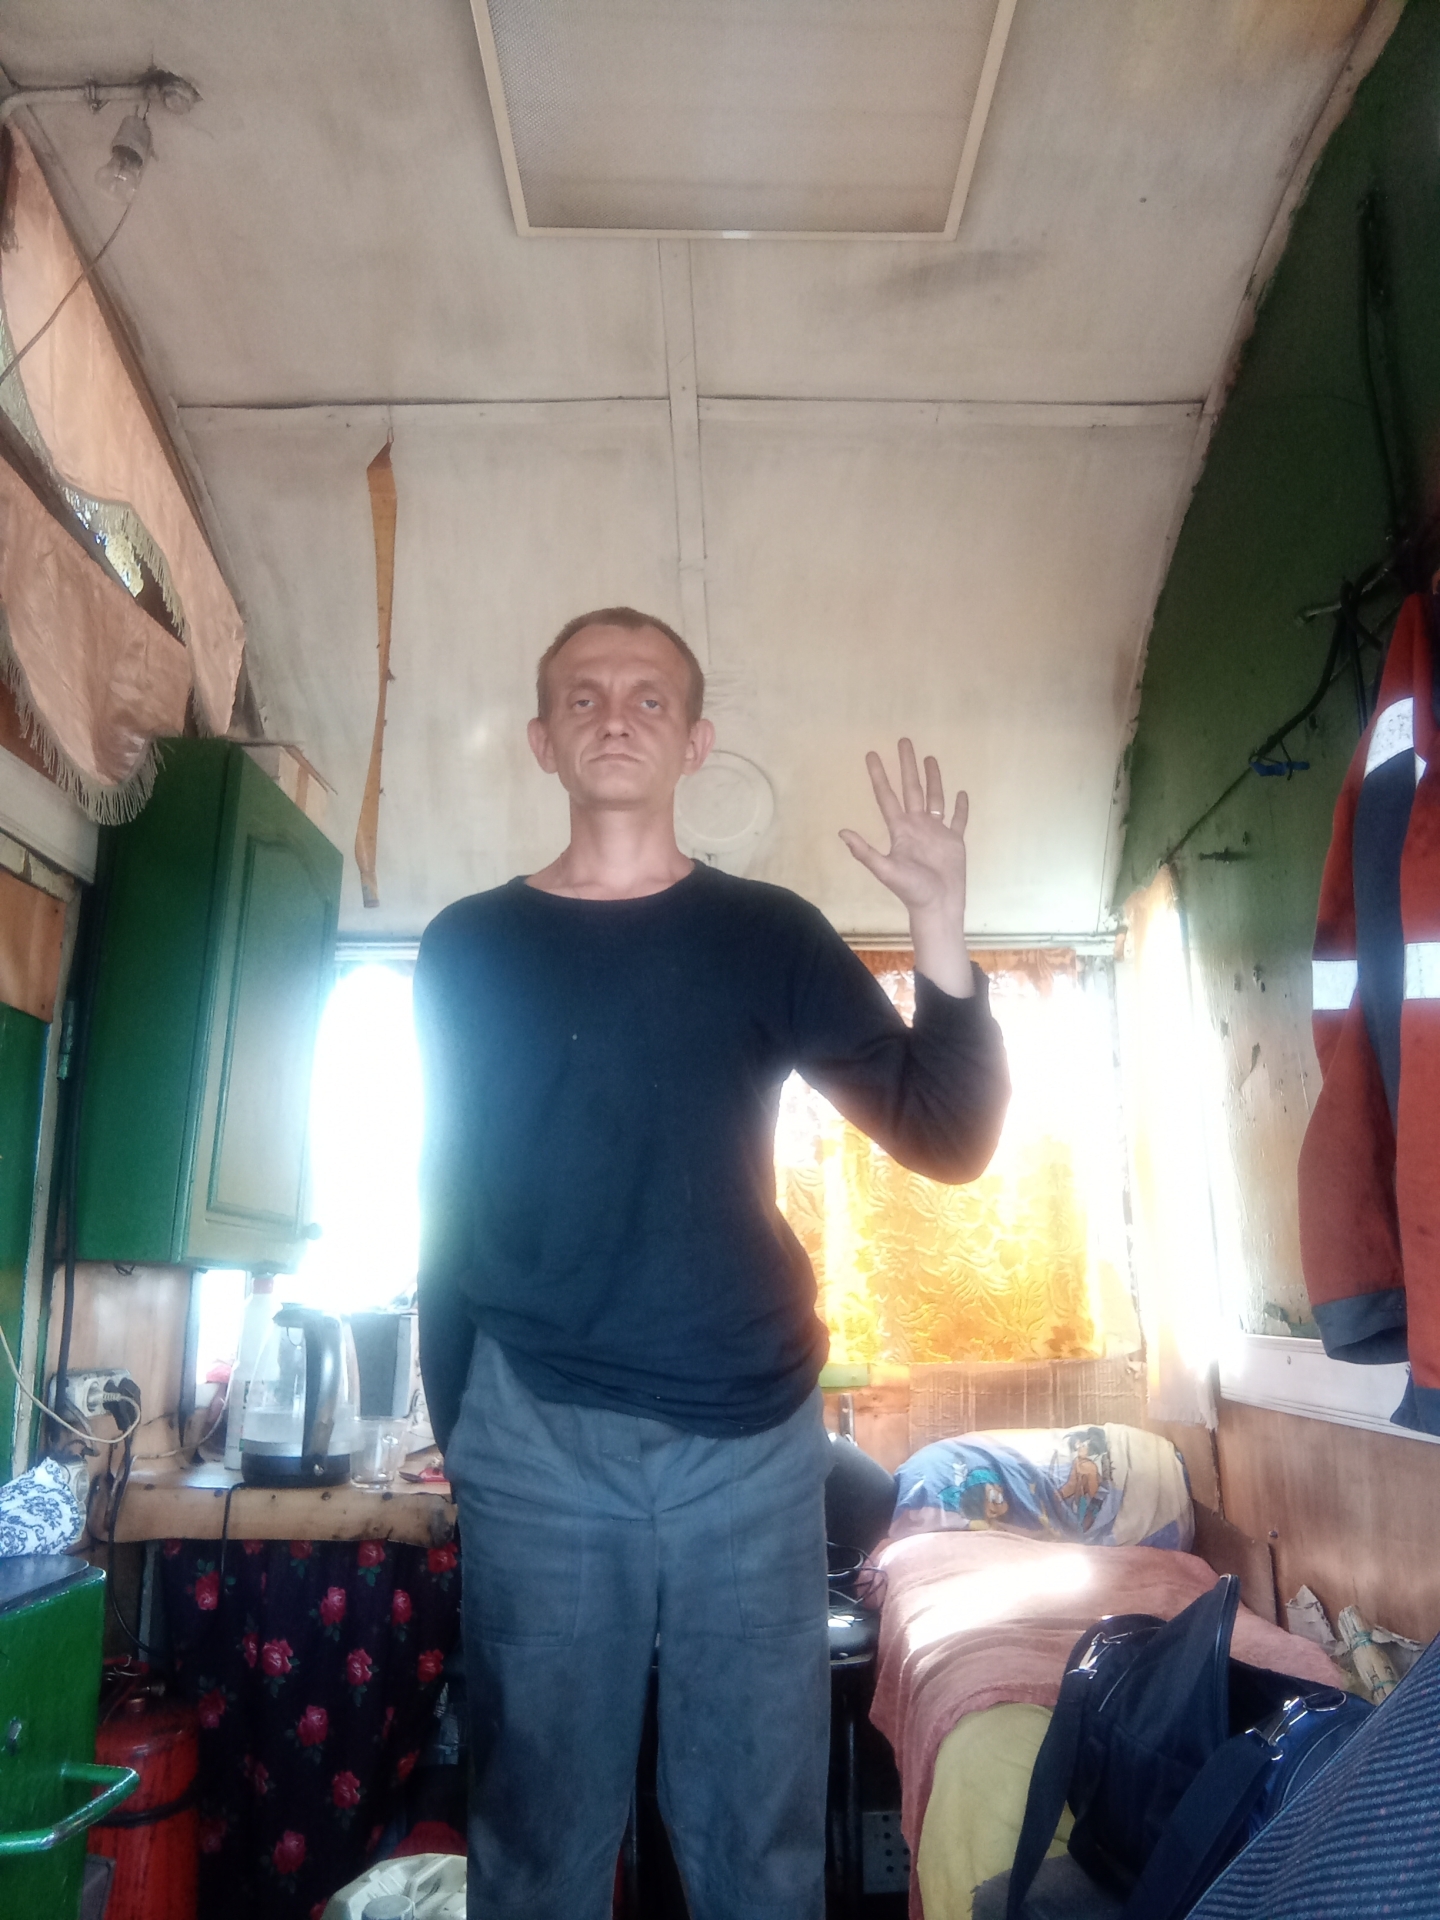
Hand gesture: palm